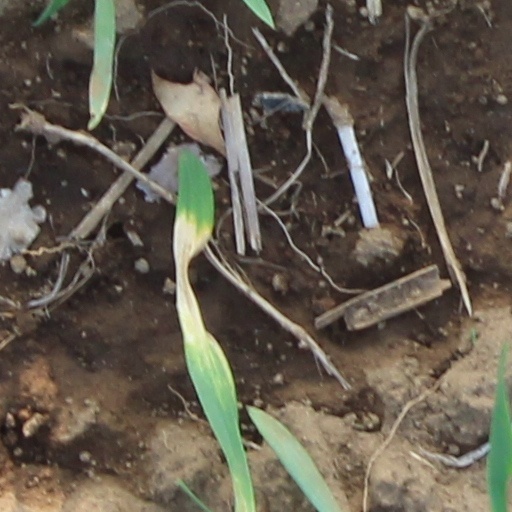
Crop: wheat